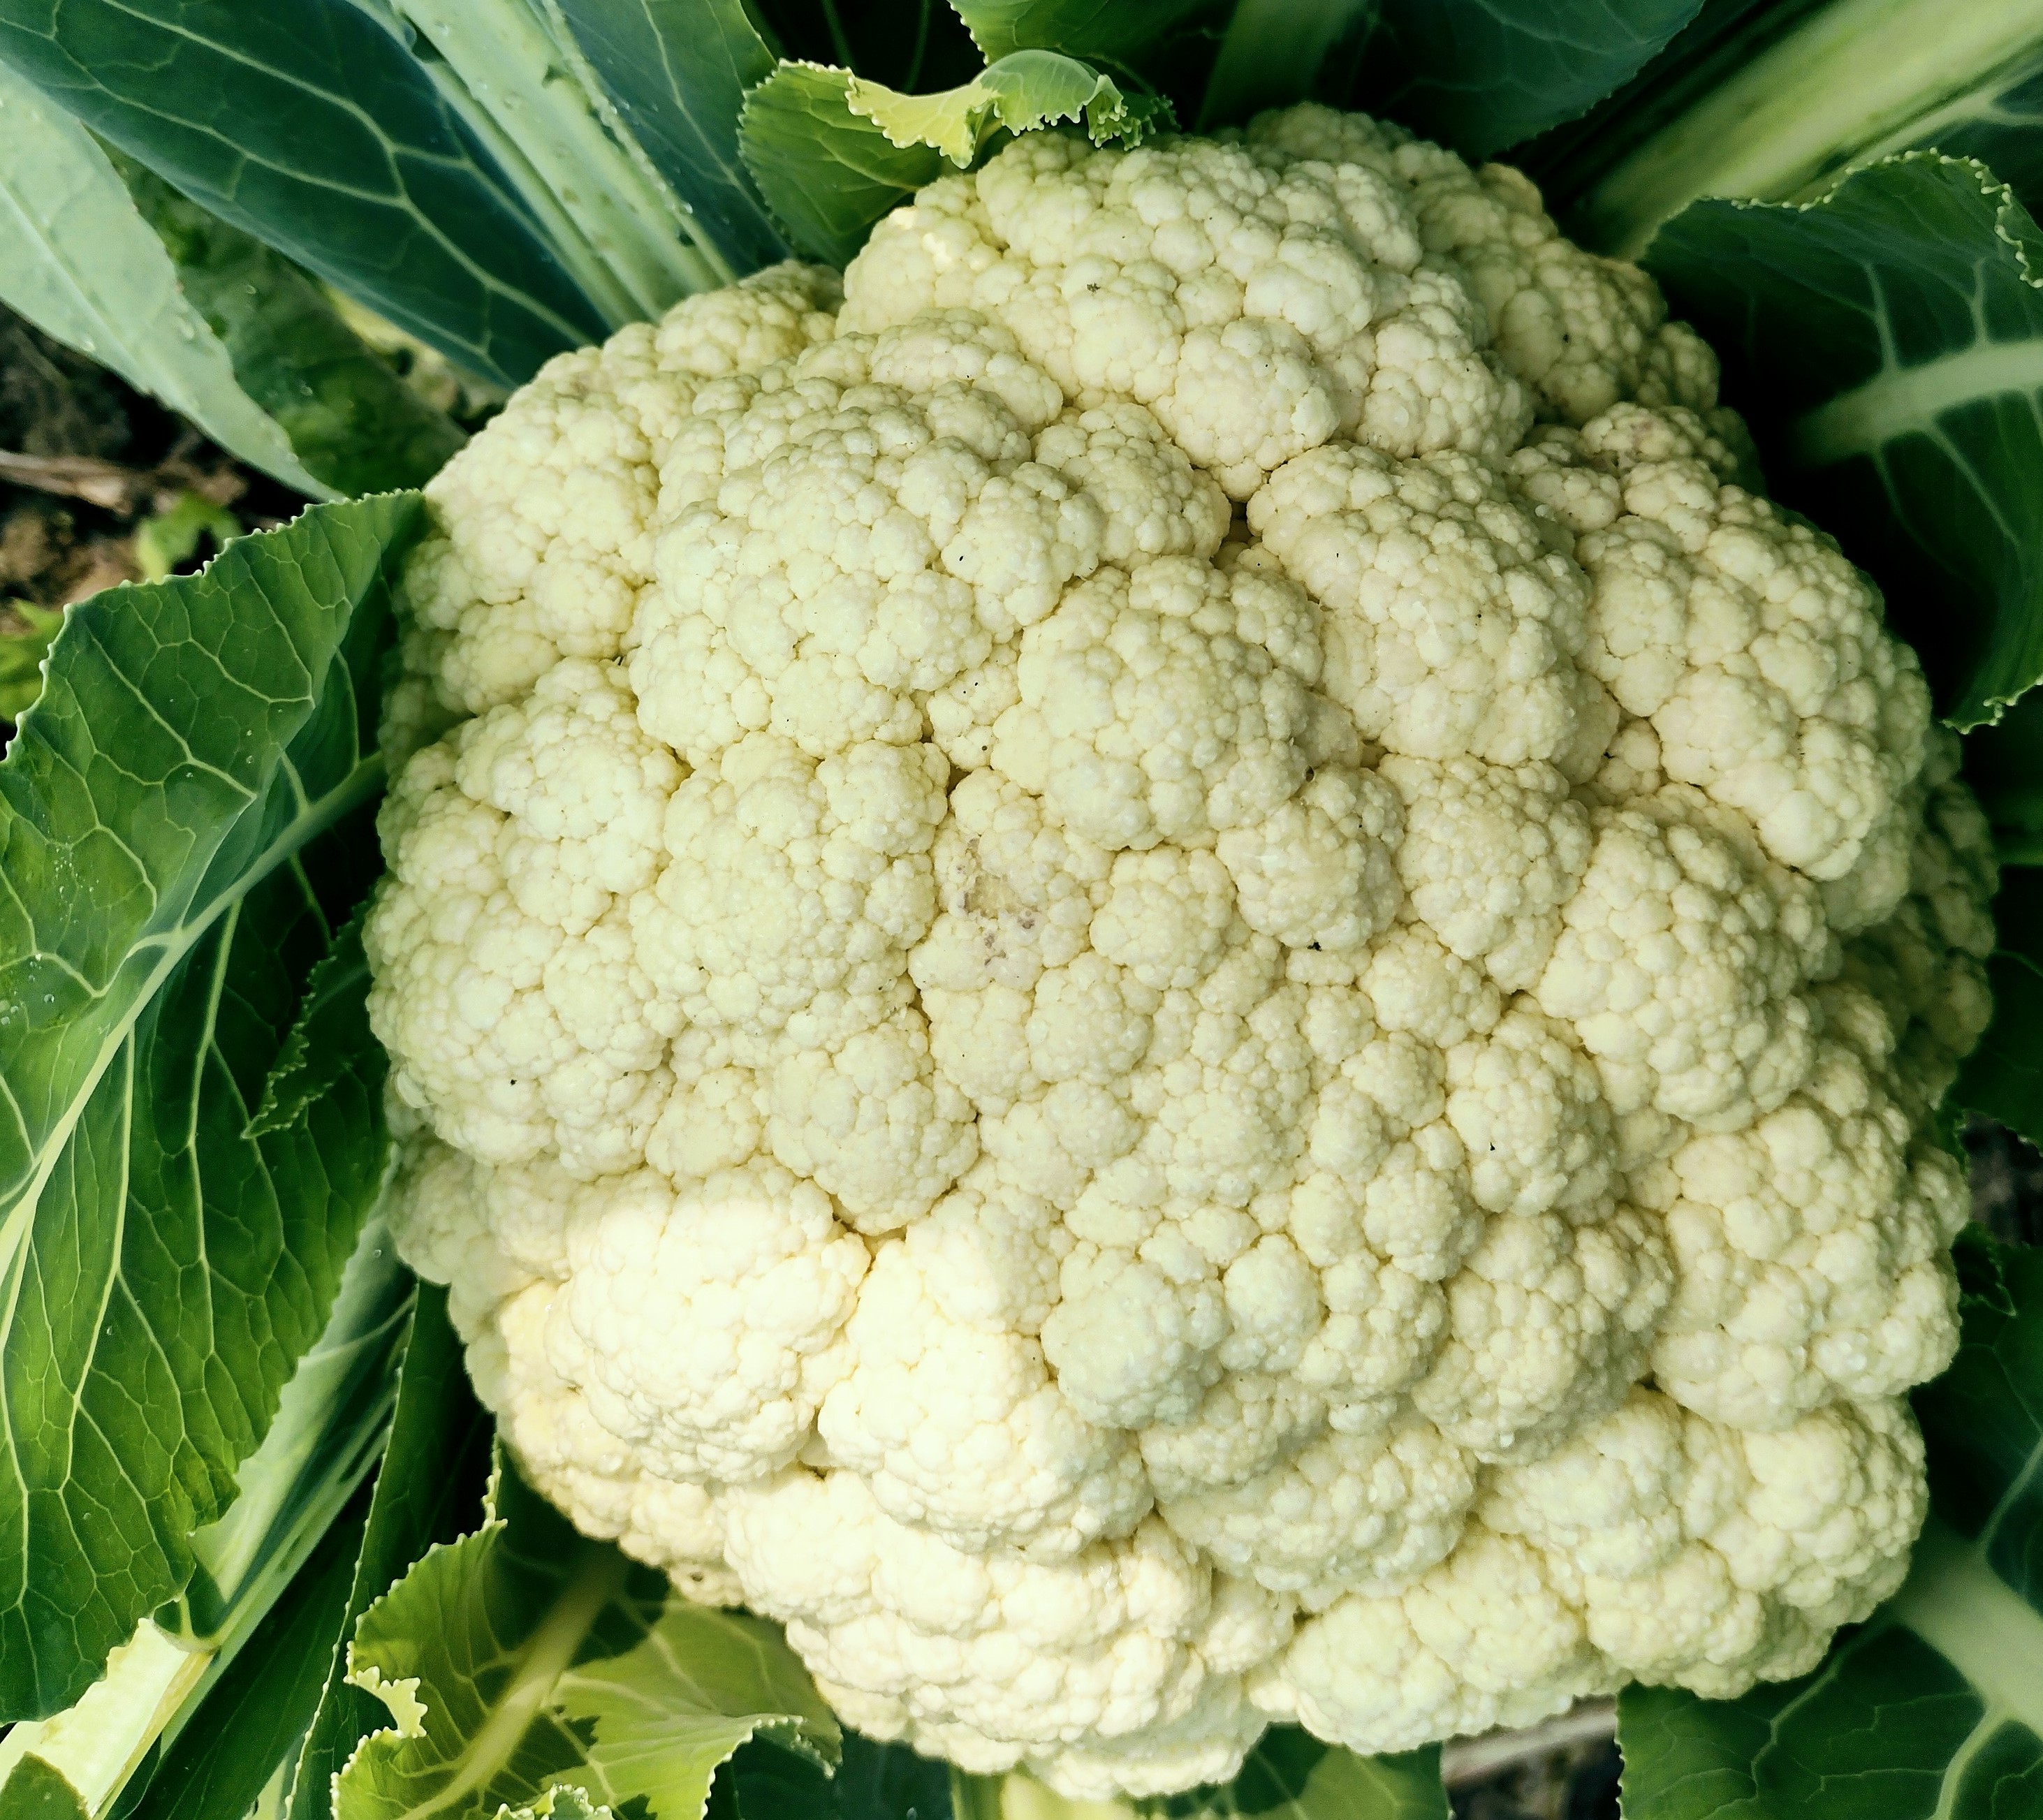
Label: No disease